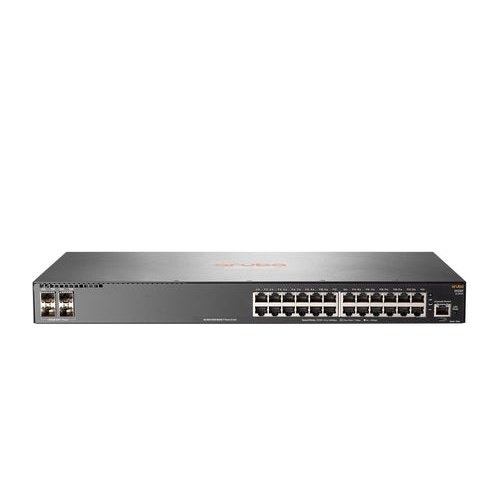
Aruba 2930F 24G 4Sfp+ Switch
ARUBA 2930F 24G 4SFP+ SWITCH
Brand: HP
Category: Electronics > Networking > Hubs & Switches > Power Over Ethernet Switches